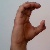
The image shows a hand gesture representing the letter 'C' in Indian Sign Language.